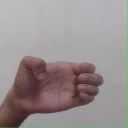
अक्षर: ख